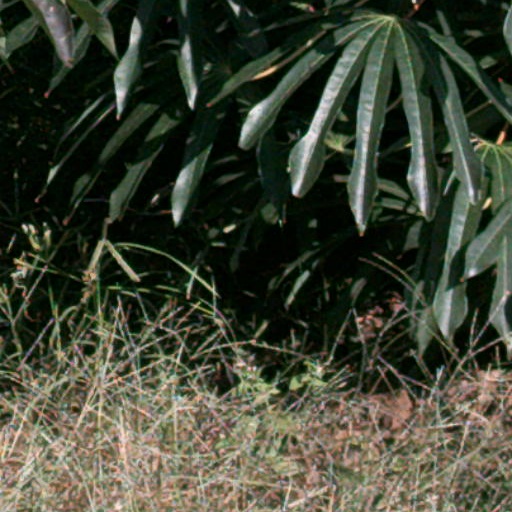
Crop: cassava